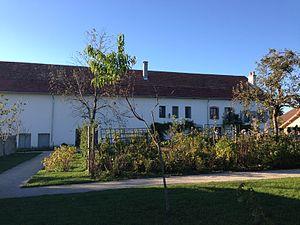
La ferme de la famille Courbet à Flagey (Doubs)
Flagey est une commune française située dans le département du Doubs en région Bourgogne-Franche-Comté. Elle est liée au souvenir du peintre Gustave Courbet, dont la famille y possédait une maison.
La ferme Courbet est la ferme où vécut la famille du peintre Gustave Courbet à Flagey, dans le département français du Doubs. Elle est aujourd’hui aménagée en partie en salle d'expositions temporaires.